Graziano Pellè

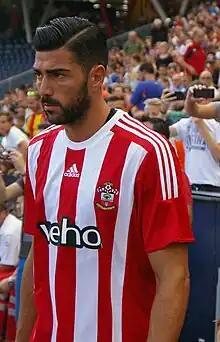
Pellè with Southampton in 2015

Graziano Pellè (born 15 July 1985) is an Italian former professional footballer who played as a striker.